Grim Brigs

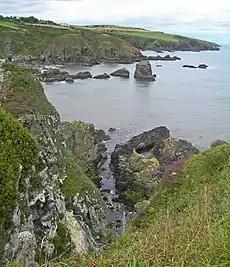
Grim Brigs as seen from Doonie Point. Extreme upper point is Brown Jewel, which lies slightly north of Grim Brigs.

Grim Brigs (Grid reference NO9091) is a rocky headland on the North Sea at Muchalls, Scotland. Notable historic features in this vicinity include St. Ternan's Church, Muchalls Castle and Elsick House. Approximately one kilometre inland is the noted medieval drovers' road known as the Causey Mounth. The geology of Grim Brigs is associated with the harder rock formations north of the Highland Boundary Fault, which forms the boundary between the Scottish Highlands and Lowlands. This Highland Boundary Fault emerges at the North Sea approximately four kilometres south of Grim Brigs near the Chapel of St. Mary and St. Nathalan.